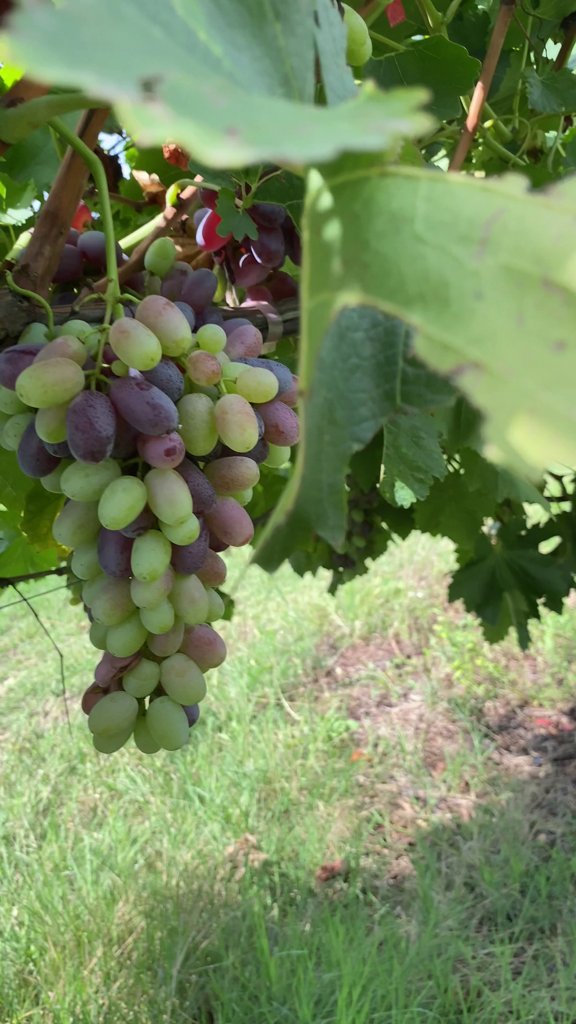
Berries visible: 88
Grape clusters: 2